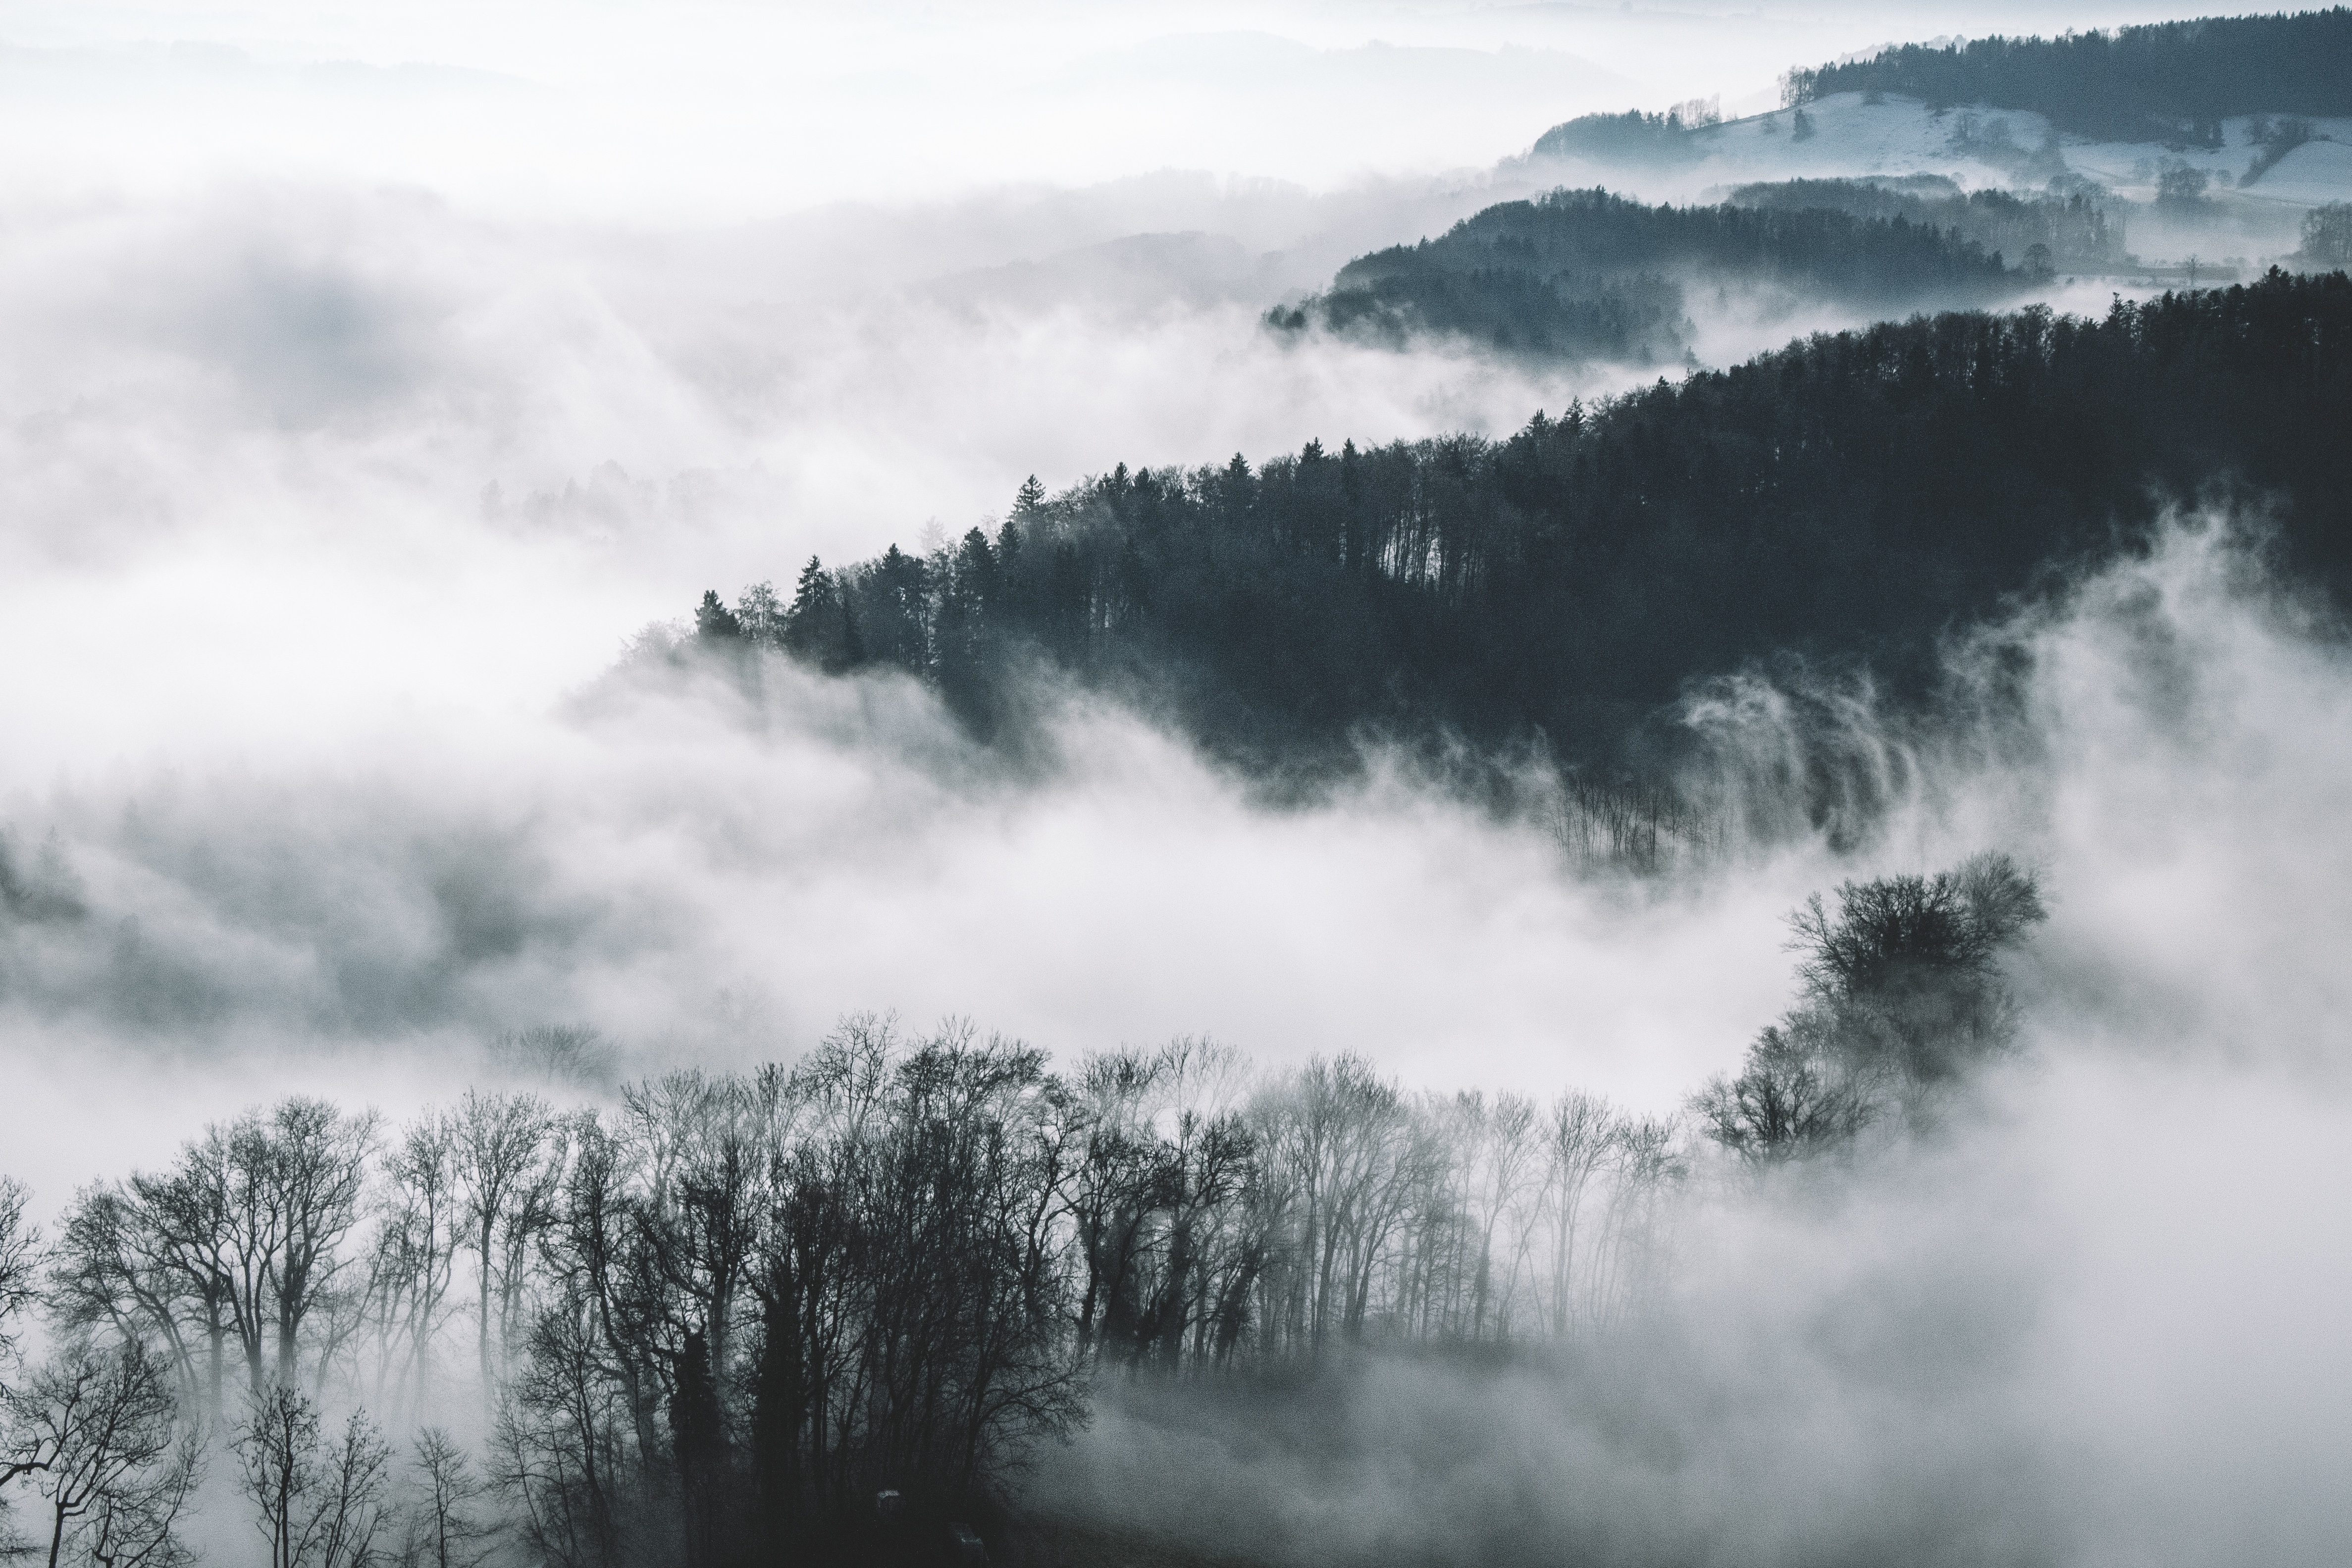
tree, nature, forest, mountain, snow, winter, cloud, sky, fog, mist, sunlight, morning, wave, wind, frost, dawn, atmosphere, weather, haze, atmospheric phenomenon